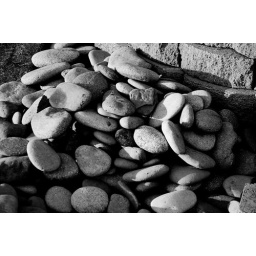
River rocks in B/W... A few minutes of late afternoon sunshine makes light and shadow on this rock garden